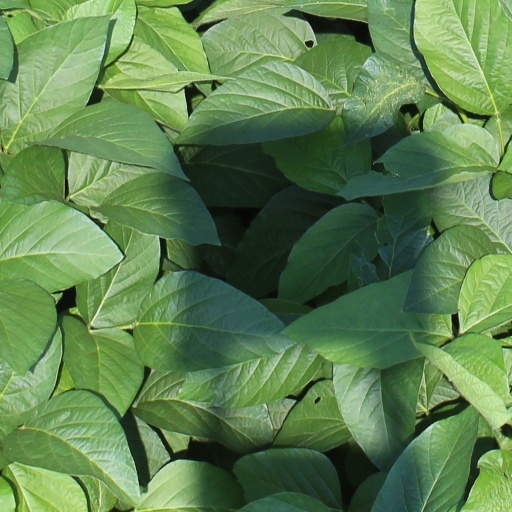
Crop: soybean